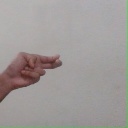
अक्षर: ह